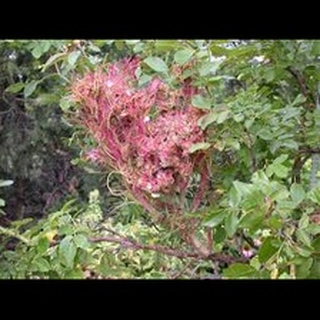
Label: wheat_mite